Villanueva de Gállego

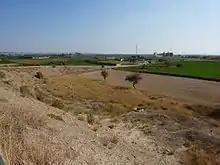
Villanueva de Gállego

Villanueva de Gállego is a municipality located in the province of Zaragoza, Aragon, Spain. According to the 2004 census (INE), the municipality has a population of 3,662 inhabitants.